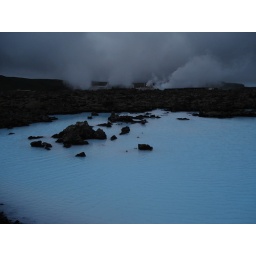
light blue waters, full of minerals warm water big pool to bathe outdoors in any weather